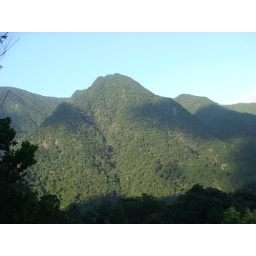
clouds over mountains